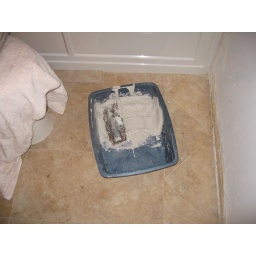
That cat litter box in service!